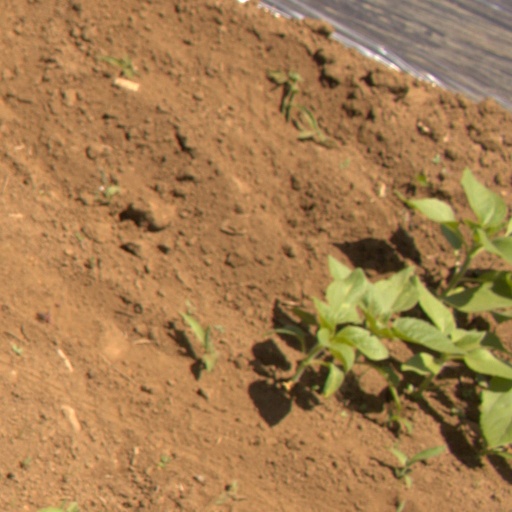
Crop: Jerusalem artichoke